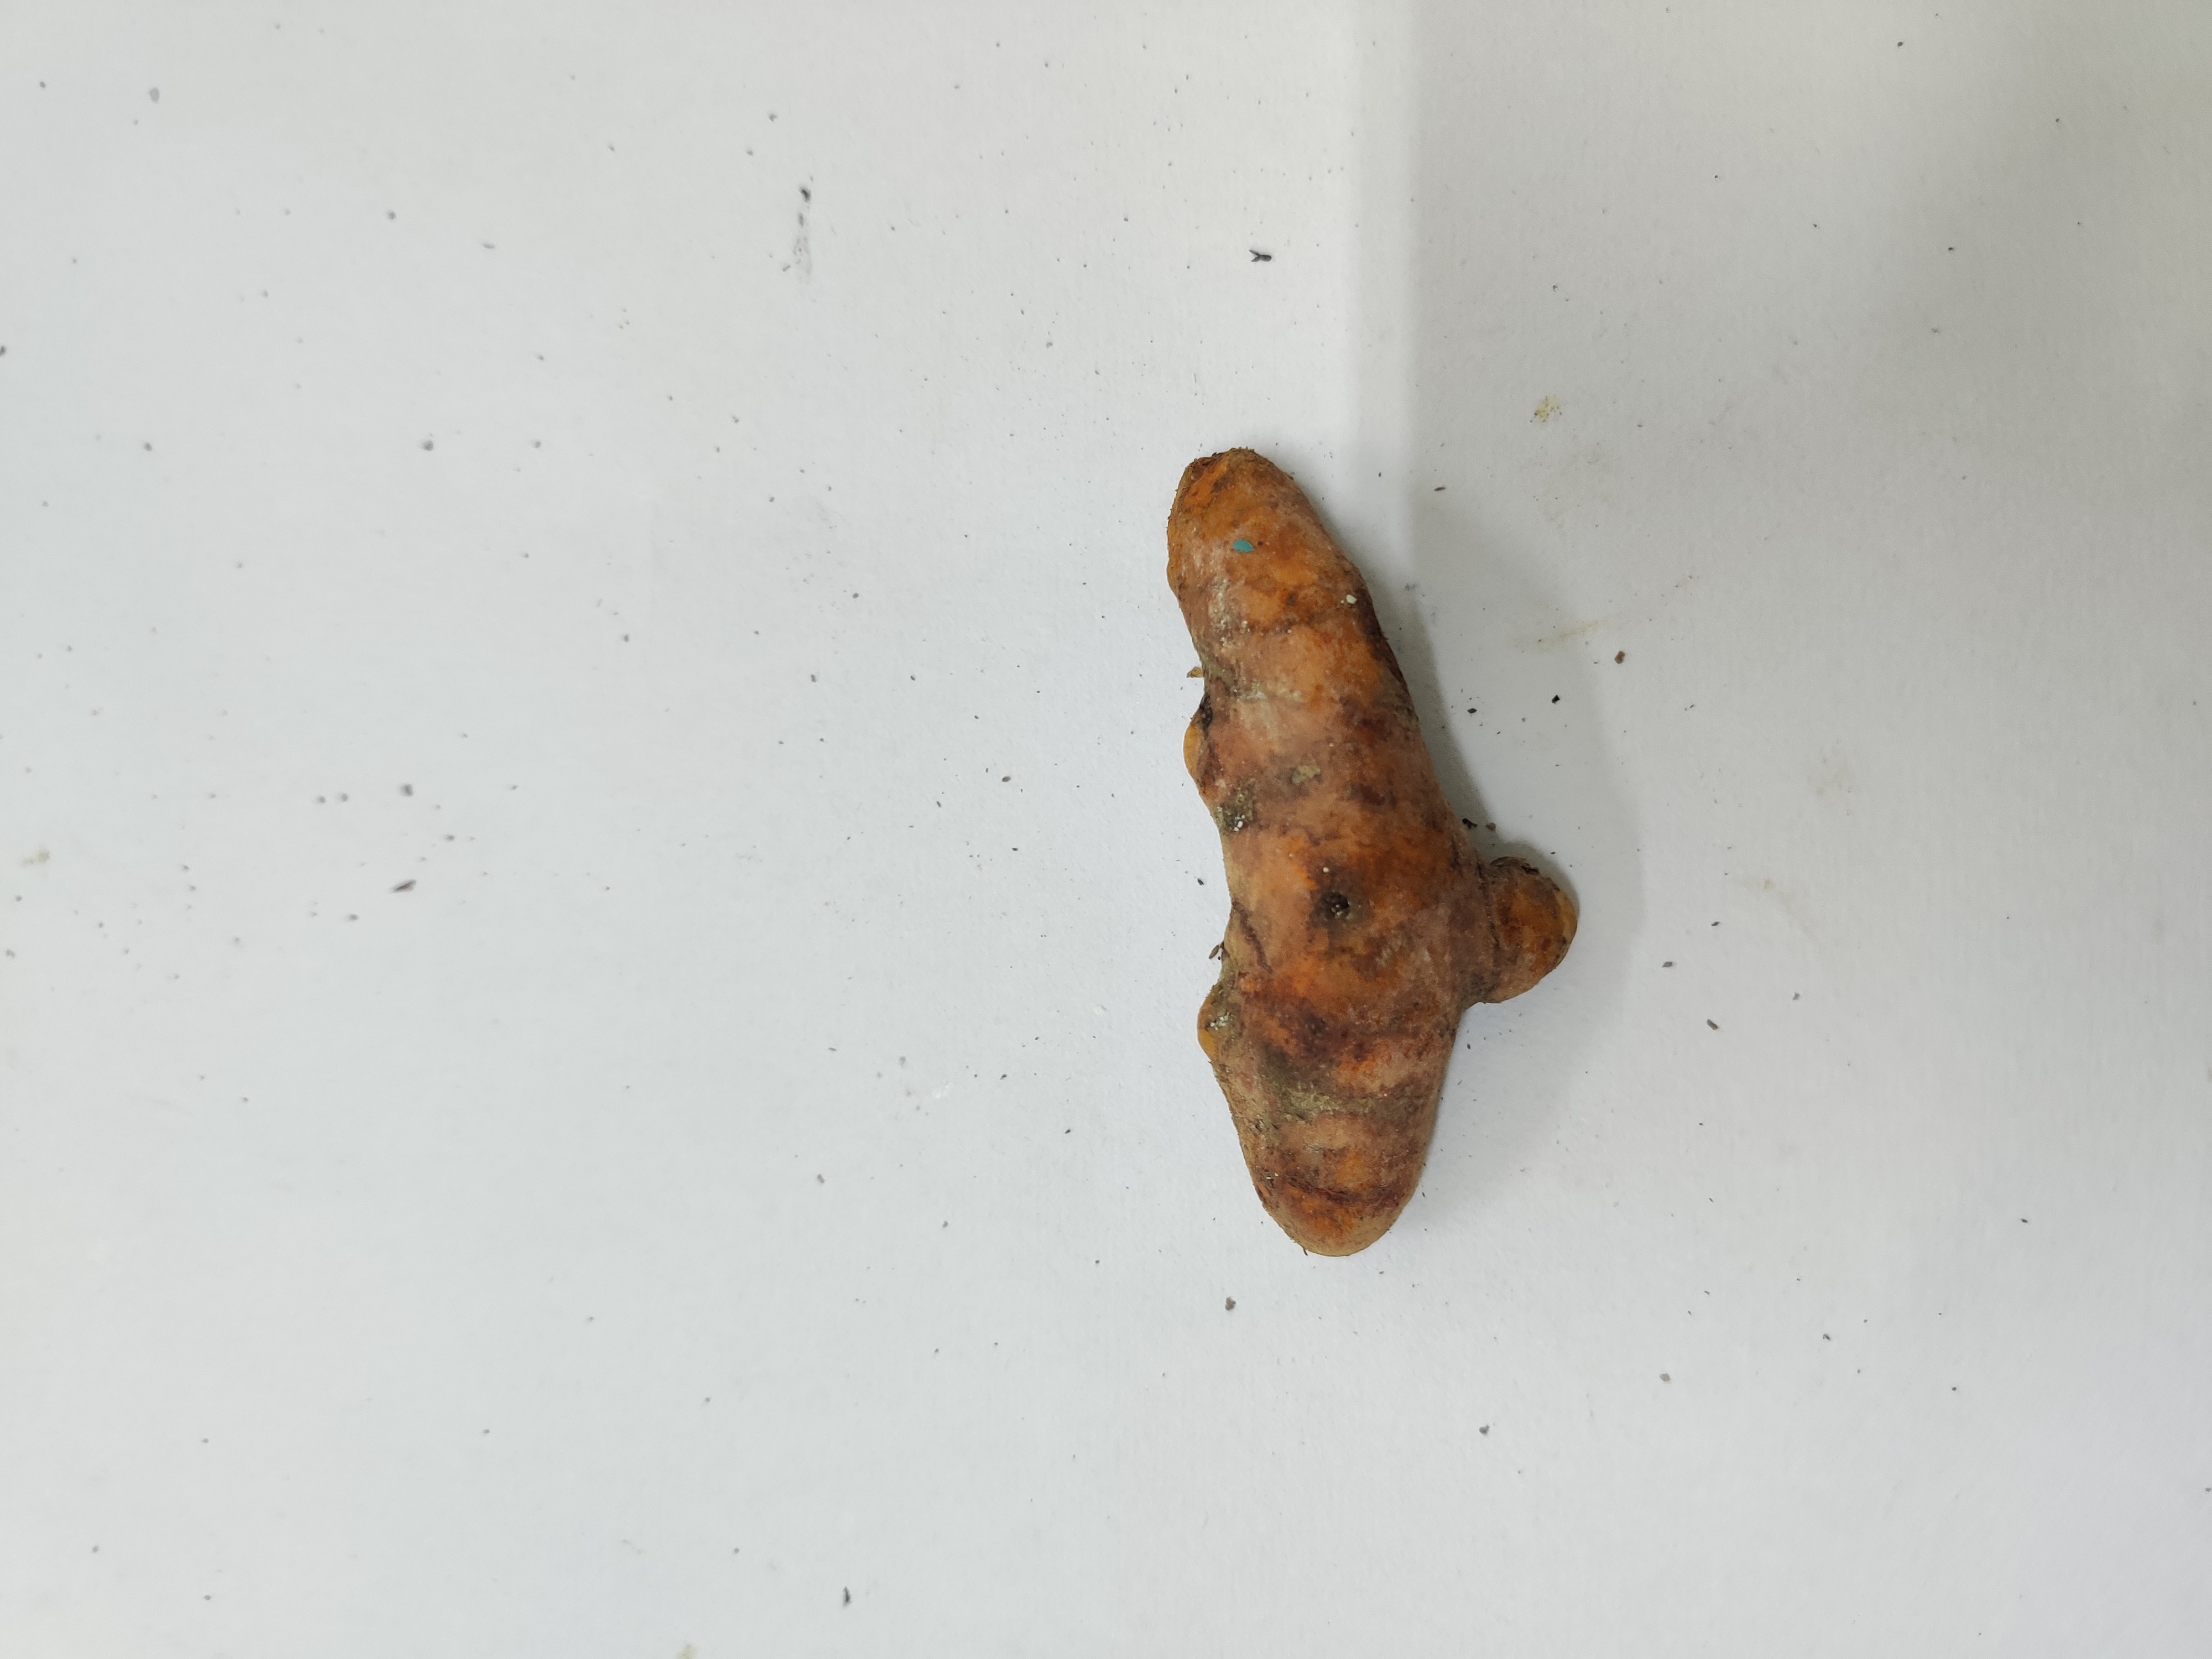
Crop: Turmeric
Condition: Damaged